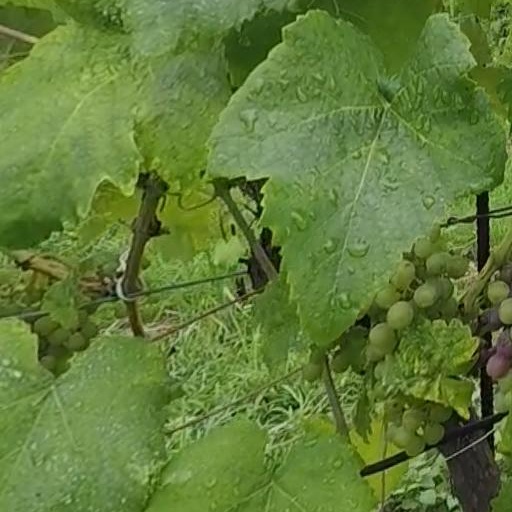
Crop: grape